Robert D. Fulton

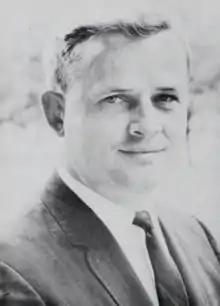
Fulton in 1967

Robert David Fulton (May 13, 1929 – February 21, 2024) was an American politician who briefly served as the 37th governor of Iowa during the first 16 days of 1969, making him the shortest serving governor of Iowa. He also served as the lieutenant governor of Iowa from 1965 to 1969.